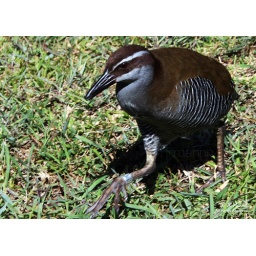
THE GUAM RAIL (KO'KO) Endangered on Guam because of the brown tree snake. Now bred in captivity only.